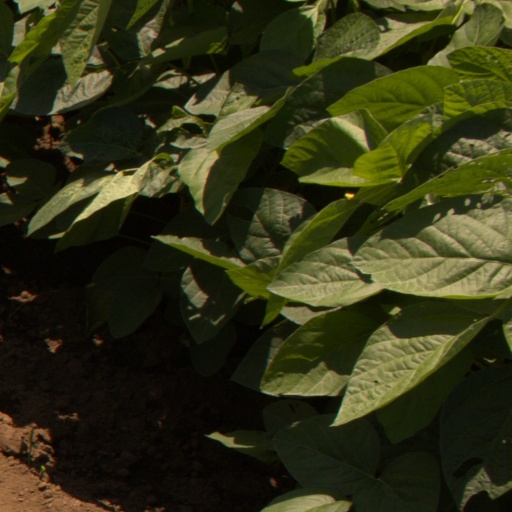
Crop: soybean